Stratigraphy (archaeology)

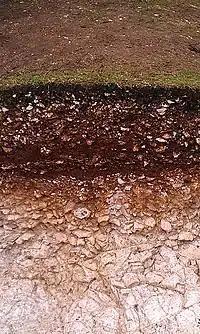
Archaeological stratigraphy at the Iron Age site of Goosehill Camp on Bow Hill, West Sussex in Southern England.

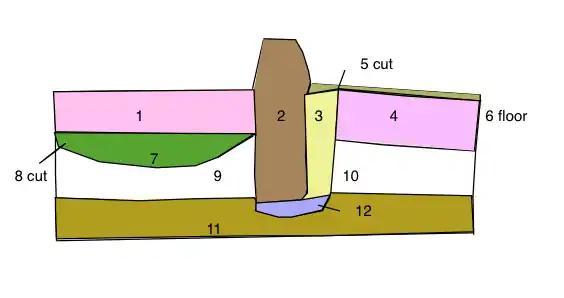
"Figure A"

Stratigraphy is a key concept to modern archaeological theory and practice. Modern excavation techniques are based on stratigraphic principles. The concept derives from the geological use of the idea that sedimentation takes place according to uniform principles.